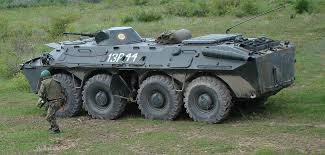
Label: BTR